Mikel John Obi

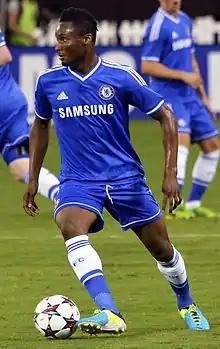
Mikel playing for Chelsea in 2013

On 21 September 2013, Mikel scored his first-ever Premier League goal in a 2–0 win against Fulham. He scored his second goal of the season in Chelsea's third round tie with Derby County on 5 January 2014, heading in the opening goal in an eventual 2–0 victory. He made his 200th Premier League appearance for Chelsea on 3 February, coming on as a late substitute in a 1–0 away victory at Manchester City.